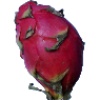
Label: Pitahaya Red 1